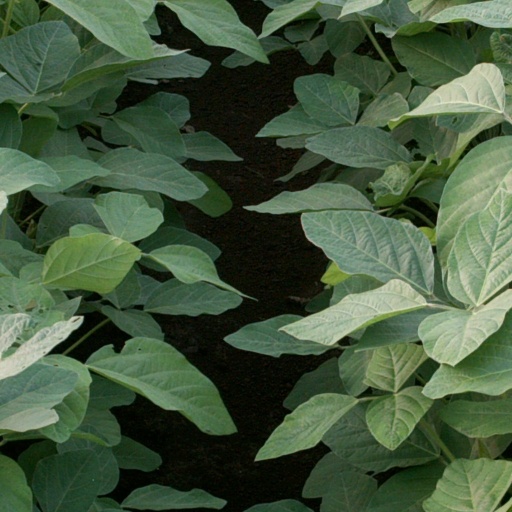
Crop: soybean